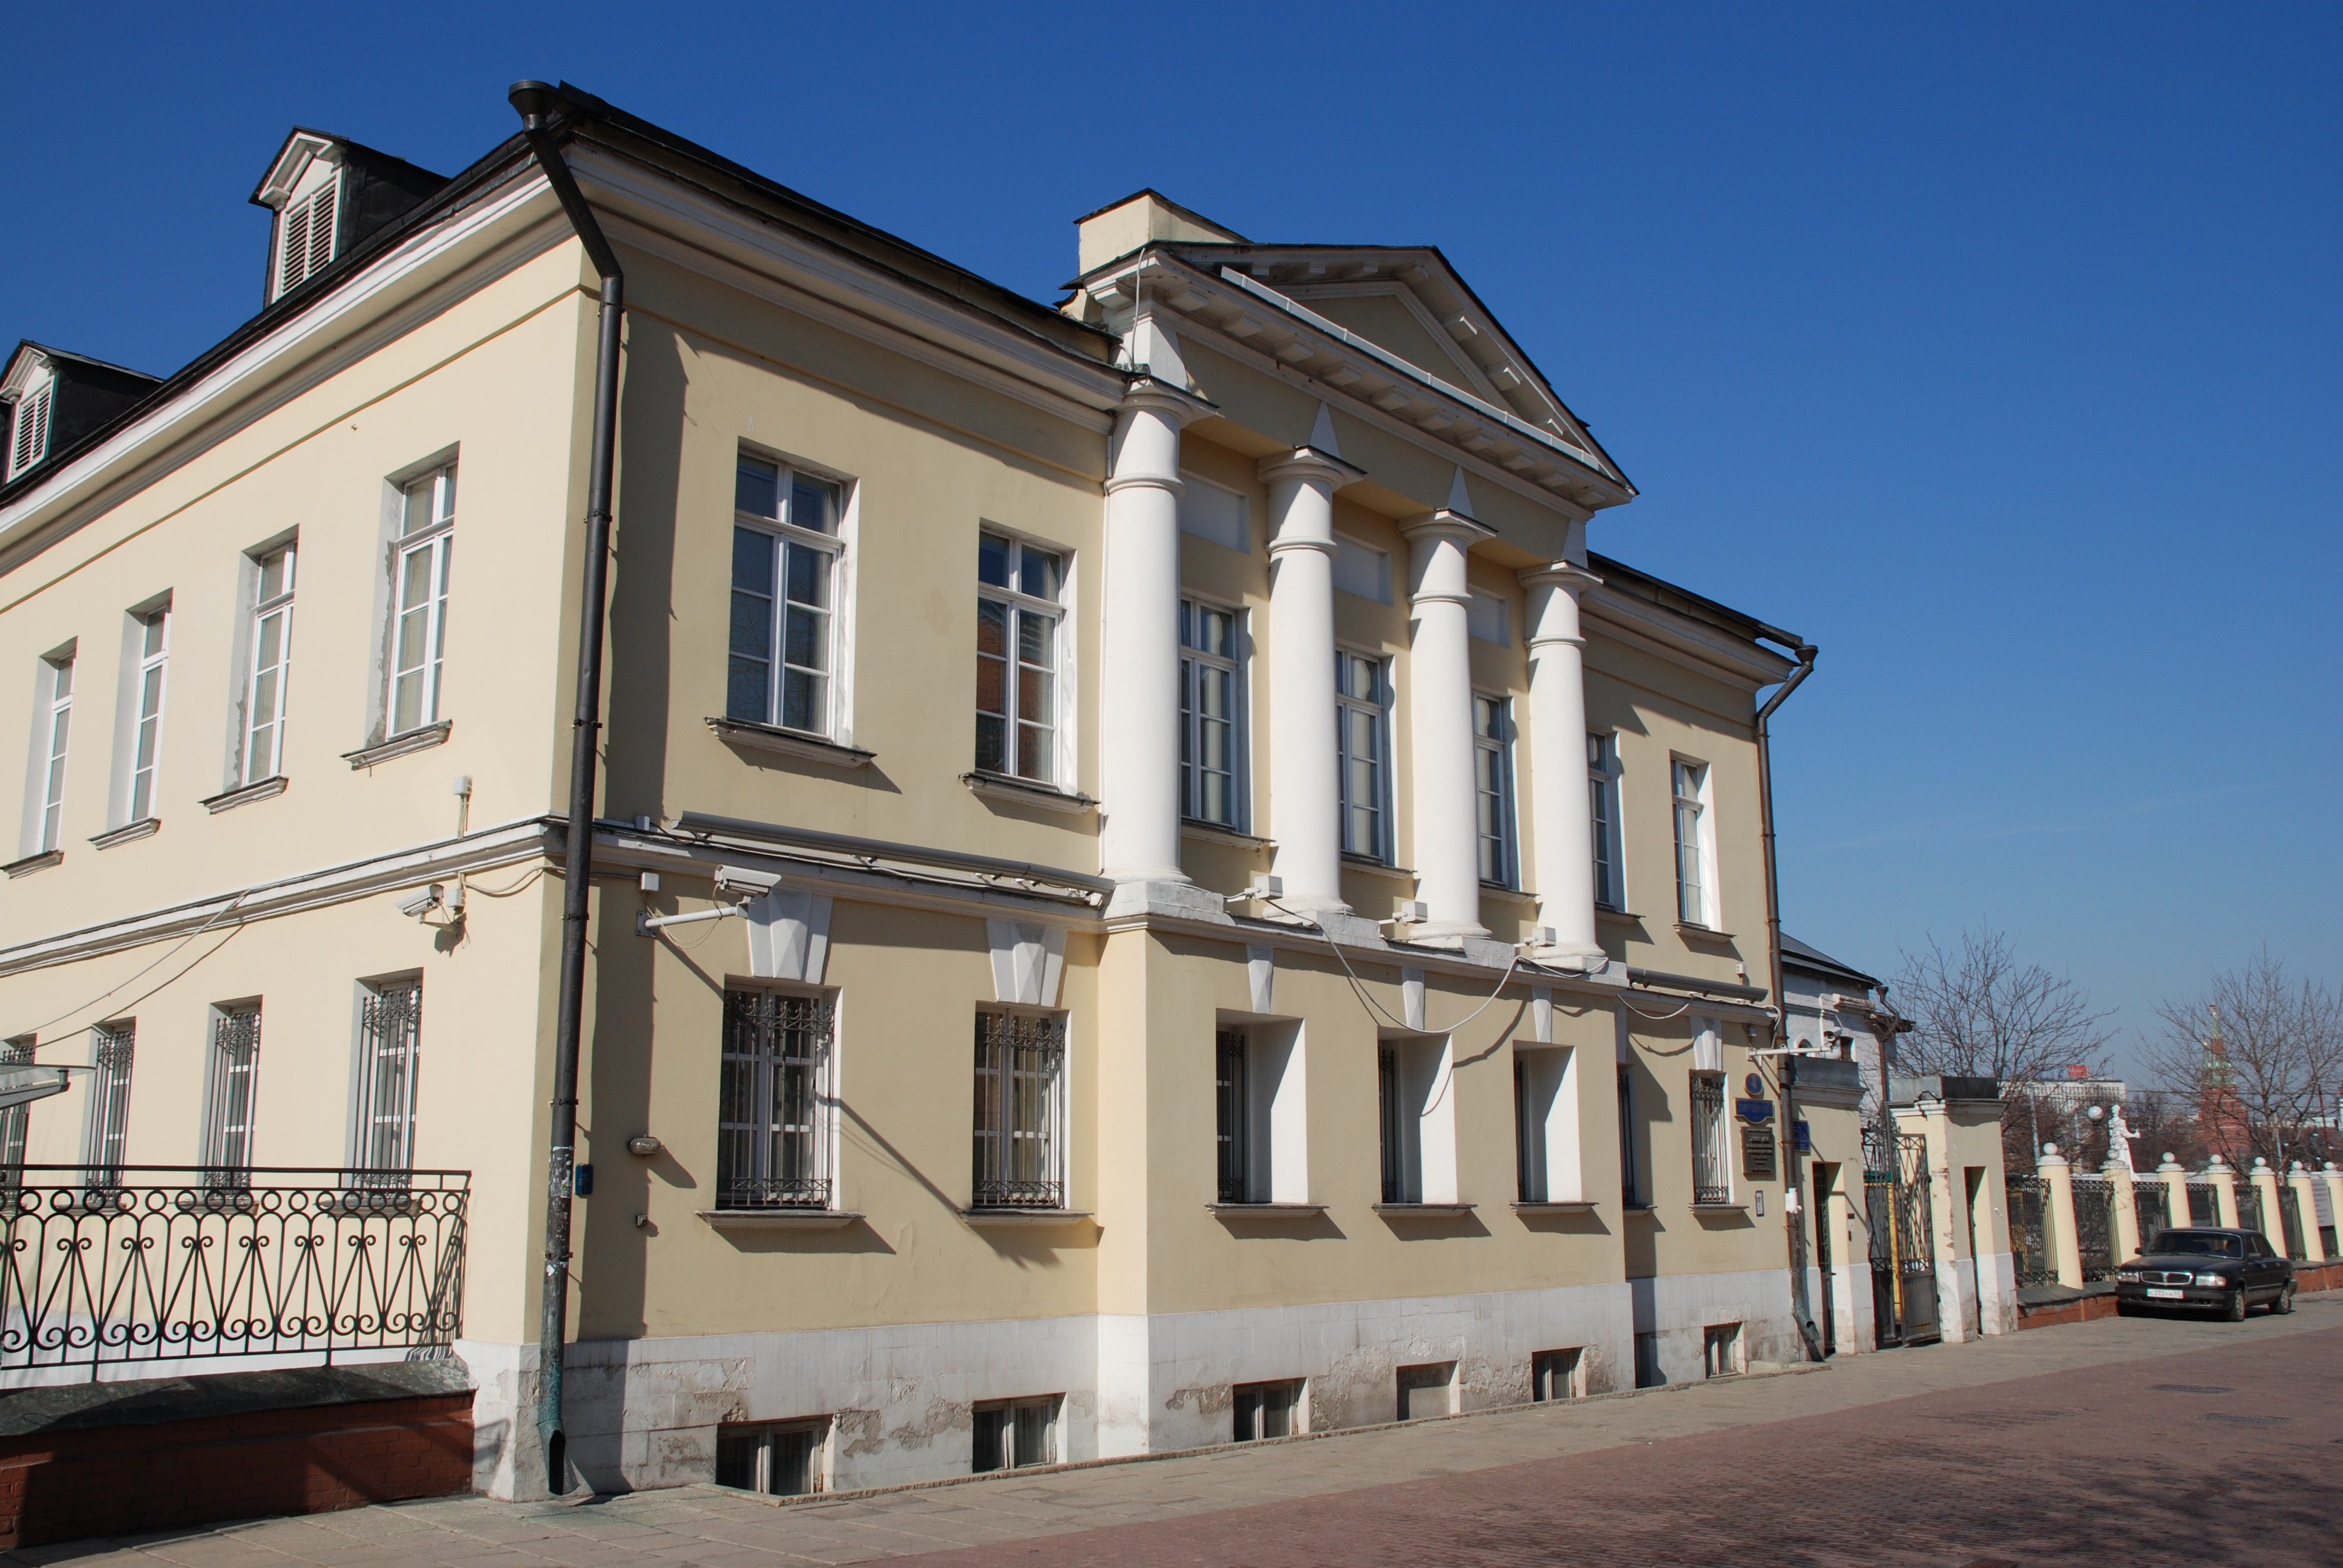
architecture, mansion, house, town, building, palace, city, home, cityscape, facade, property, nikon, apartment, cool image, moscow, estate, russia, d80, cityscapes, moskau, moscou, hccity, neighbourhood, classical architecture, residential area